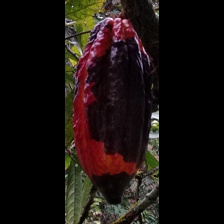
Label: phytophthora